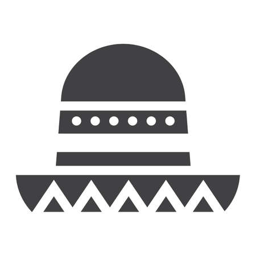
hat solid icon , travel and tourism , vector graphics , a filled pattern on a white background illustration